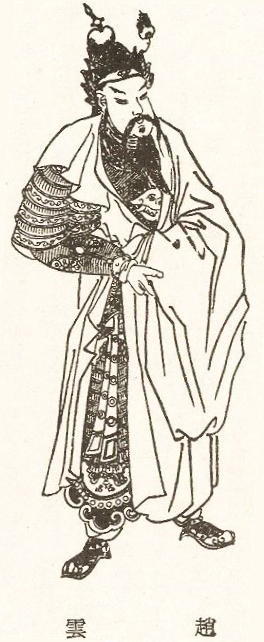
เตียวจูล่ง

| name = เตียวจูล่ง (เจ้า ยฺหวิน)
| native_name = 趙雲
| image = ZhaoYun.jpg
| image_size = 180px
| caption = ภาพวาดของเตียวจูล่งสมัยราชวงศ์ชิง
| office = ขุนพลพิทักษ์ทัพ (鎮軍將軍)
| monarch = เล่าเสี้ยน
| chancellor = จูกัดเหลียง
| office1 = ขุนพลพิทักษ์ภาคตะวันออก (鎮東將軍)
| term_start1 = ต้นทศวรรษ 220
| monarch1 = เล่าเสี้ยน
| chancellor1 = จูกัดเหลียง
| office2 = ขุนพลโจมตีภาคใต้ (征南將軍)
| term_end2 = ต้นทศวรรษ 220
| monarch2 = เล่าเสี้ยน
| chancellor2 = จูกัดเหลียง
| office3 = ขุนพลช่วยเหลือทัพ (翊軍將軍)(ภายใต้เล่าปี่)
| monarch3 = พระเจ้าเหี้ยนเต้
| term_end3 = ต้นทศวรรษ 220
| office4 = เจ้าเมืองฮุยเอี๋ยง (桂陽太守)(ภายใต้เล่าปี่)
| monarch4 = พระเจ้าเหี้ยนเต้
| predecessor4 = เตียวหอม
| office5 = ขุนพลรอง (偏將軍)(ภายใต้เล่าปี่)
| monarch5 = พระเจ้าเหี้ยนเต้
| office6 = ขุนพลรักษาค่ายใหญ่ (牙門將軍)(ภายใต้เล่าปี่)
| monarch6 = พระเจ้าเหี้ยนเต้
| birth_date = ไม่ทราบ
| birth_place = อำเภอเจินติ้ง มณฑลเหอเป่ย์
| death_date = 229
| occupation = ขุนพล
| blank1 = ชื่อรอง
| data1 = จูล่ง/จื่อหลง (子龍)
| blank2 = สมัญญานาม
| data2 = ชุ่นผิงโหฺว(順平侯)
| blank3 = บรรดาศักด์
| data3 = หย่งชางถิงโหฺว (永昌亭侯)
เตียวจูล่งefn|"เตียวจูล่ง" เป็นชื่อเรียกที่มาจากแซ่กับชื่อรองรวมกัน ใน"สามก๊ก ฉบับเจ้าพระยาพระคลัง (หน)"ปรากฏการเรียกด้วยชื่อ "เตียวจูล่ง" ในตอนที่ 37("โจหองได้ยินโจโฉถาม ก็ขับม้ารีบลงไปจากเนินเข้าสกัดหน้าจูล่งไว้ แล้วก็ร้องถามว่าท่านนี้ชื่อใด จูล่งจึงร้องบอกว่าเราชื่อเตียวจูล่ง") และตอนที่ 63("เตียวจูล่งจึงทูลว่า ซึ่งโจผีขบถนั้นเปนข้อใหญ่ มิใช่แต่ไพร่ฟ้าข้าแผ่นดินจะเจ็บแค้น ถึงเทพดาก็มีความแค้น ...เตียวจูล่งจึงทูลว่า ความแค้นข้างโจผีนี้ให้เจ็บใจทั่วกัน ทั้งขุนนางผู้ใหญ่ผู้น้อยแลราษฎรทั้งปวง ฝ่ายความแค้นข้างซุนกวนนี้ให้เจ็บใจแต่พระองค์เปนแต่พี่น้อง ขอให้พระองค์ไปแก้แค้นโจผีเถิด เห็นว่าจะชอบใจคนทั้งปวง...พระเจ้าเล่าปี่จึงว่า ถ้าเราไม่แก้แค้นแทนน้องเราได้ คนทั้งปวงก็จะเห็นว่าเราหามีความสัตย์ไม่ เราไม่ฟังคำเตียวจูล่งห้ามแล้ว...แล้วจึงจัดแจงกองทัพสั่งให้เตียวจูล่งเปนทัพหนุนคุมลำเลียง") ในขณะที่ตอนอื่น ๆ เรียกด้วยเพียงชื่อรองว่า "จูล่ง" (เสียชีวิต ค.ศ. 229) มีชื่อสกุลและชื่อตัวในภาษาจีนกลางว่า เจ้า ยฺหวิน (; ) ชื่อรอง จูล่ง หรือภาษาจีนกลางว่า จื่อหลง () เป็นขุนพลที่มีชีวิตในช่วงปลายราชวงศ์ฮั่นตะวันออกและต้นยุคสามก๊กของจีน เดิมเป็นผู้ใต้บังคับบัญชาของกองซุนจ้านขุนศึกภาคเหนือ ภายหลังไปรับใช้เล่าปี่ที่เป็นขุนศึกอีกคนหนึ่ง ตั้งแต่นั้นมาก็ได้ติดตามเล่าปี่ร่วมรบในการศึกโดยมาก ตั้งแต่ยุทธการที่เตียงปัน (ค.ศ. 208) ถึงยุทธการที่ฮันต๋ง (ค.ศ. 217-219) เตียวจูล่งรับราชการต่อมาในรัฐจ๊กก๊กซึ่งก่อตั้งโดยเล่าปี่ในปี ค.ศ. 221 ในยุคสามก๊ก และเข้าร่วมในการบุกขึ้นเหนือของจูกัดเหลียง|การบุกขึ้นเหนือครั้งแรก จนกระทั่งเสียชีวิตในปี ค.ศ. 229 ในขณะที่ข้อเท็จจริงหลายอย่างเกี่ยวกับชีวประวัติของเตียวจูล่งยังไม่ชัดเจนเนื่องจากมีข้อมูลจำกัดในหลักฐานทางประวัติศาสตร์ แง่มุมและการกระทำบางอย่างในประวัติของเตียวจูล่งก็ได้รับการเสริมแต่งเกินจริงในคติชนพื้นบ้านและนวนิยาย ในนวนิยายอิงประวัติศาสตร์ในศตวรรษที่ 14 เรื่อง"สามก๊ก" เตียวจูล่งได้รับการยกย่องให้เป็นสมาชิกของห้าทหารเสือของเล่าปี่
== แหล่งข้อมูลทางประวัติศาสตร์ของชีวประวัติเตียวจูล่ง ==
ชีวประวัติหลักของเตียวจูล่งอยู่ใน"สามก๊กจี่" ("ซานกั๋วจื้อ") เขียนโดยตันซิ่วในศตวรรษที่ 3 โดยมีข้อความยาวเพียง 346 อักษรจีน ในศตวรรษที่ 5 เผย์ ซงจือเพิ่มอรรถาธิบายสามก๊กจี่|อรรถาธิบายจาก"เจ้ายฺหวินเปี๋ยจฺว้าน" (趙雲別傳; "ชีวประวัติอย่างไม่เป็นทางการของเจ้า ยฺหวิน") ให้กับบทชีวประวัติเตียวจูล่งใน"สามก๊กจี่" ซึ่งให้ภาพชีวประวัติของเตียวจูล่งที่ค่อนข้างชัดเจน แต่ก็ยังไม่สมบูรณ์
== การรับราชการช่วงต้นกับกองซุนจ้าน ==
File:Zhao Yun shows his valor to Gongsun Zan.jpg|thumb|280px|เตียวจูล่งแสดงวีรกรรมต่อหน้ากองซุนจ้าน ภาพวาดจากนวนิยายอิงประวัติศาสตร์"สามก๊ก"ฉบับตีพิมพ์ในสมัยราชวงศ์ชิง
เตียวจูล่งเป็นชาวอำเภอเจินติ้ง|อำเภอจีนเต๋ง (真定 "เจินติ้ง") เมืองเสียงสันefn|ใน"สามก๊ก ฉบับเจ้าพระยาพระคลัง (หน)" ปรากฏการเรียกเมืองฉางชาน (常山) เป็น 3 ชื่อ ได้แก่ เสียงสัน("โจโฉตั้งกองทัพอยู่ที่สูงแลไปเห็นก็ตกใจ จึงถามทหารทั้งปวงว่า คนนี้คือผู้ใด ทหารทั้งปวงจึงบอกว่า เปนชาวบ้านเสียงสันชื่อจูล่ง") , เซียงสัน("กองซุนจ้านจึงออกมาจากเงื้อมเขา เห็นทหารคนนั้นสูงประมาณหกศอก หน้าผากแลคิ้วใหญ่ตาโต จึงถามว่าท่านนี้ชื่อใด มาช่วยเรานี้ขอบใจนัก จูล่งย่อตัวลงคำนับแล้วว่า ข้าพเจ้าชื่อจูล่งแซ่เตียว อยู่ณเมืองเซียงสัน") และเสียงสาน("นางงอก๊กไถ้เห็นจูล่งแต่งตัวเปนทหารเหน็บกระบี่เดิรเข้ามายืนแอบหลังเล่าปี่อยู่ จึงถามเล่าปี่ว่าทหารคนนี้ชื่อใด เล่าปี่บอกว่าชื่อจูล่ง เปนแซ่เตียวชาวเมืองเสียงสาน") (常山 "ฉางชาน")(趙雲字子龍，常山真定人也。) "สามก๊กจี่" เล่มที่ 36. ใน"เจ้ายฺหวินเปี๋ยจฺว้าน"บรรยายลักษณะภายนอกของเตียวจูล่งว่าสูง 8 "ฉื่อ (หน่วยวัด)|ฉื่อ" (ประมาณ 184 เซนติเมตร) มีรูปลักษณ์ที่สง่างามและน่าประทับใจ(雲別傳曰：雲身長八尺，姿顏雄偉， ...) อรรถาธิบายจาก"เจ้ายฺหวินเปี๋ยจฺว้าน"ใน"สามก๊กจี่" เล่มที่ 36.
หลังจากที่ได้รับการแนะนำจากเจ้าเมืองเสียงสันให้เข้ารับราชการ เตียวจูล่งจึงนำอาสาสมัครกลุ่มเล็ก ๆ ไปเข้าร่วมกับกองซุนจ้าน ขุนศึกในมณฑลอิวจิ๋ว(... 為本郡所舉，將義從吏兵詣公孫瓚。) อรรถาธิบายจาก"เจ้ายฺหวินเปี๋ยจฺว้าน"ใน"สามก๊กจี่" เล่มที่ 36. เวลานั้น ขุนศึกอ้วนเสี้ยวมีชื่อเสียงเพิ่มขึ้นหลังได้รับการแต่งตั้งให้ให้เป็นเจ้ามณฑลกิจิ๋ว กองซุนจ้านจึงกังวลว่าราษฎรจำนวนมากในมณฑลอิวจิ๋วจะเลือกรับใช้อ้วนเสี้ยวแทนที่จะเป็นตน(時袁紹稱兾州牧，瓚深憂州人之從紹也， ...) อรรถาธิบายจาก"เจ้ายฺหวินเปี๋ยจฺว้าน"ใน"สามก๊กจี่" เล่มที่ 36.
เมื่อเตียวจูล่งมาพบกองซุนจ้านพร้อมกับกลุ่มอาสาสมัคร กองซุนจ้านถามอย่างดูถูกว่า "ข้าได้ยินมาว่าทุกคนในมณฑลบ้านเกิดของท่านต้องการรับใช้ตระกูลอ้วน เหตุใดมีเฉพาะพวกท่านที่มีใจผันแปรไป สับสนจนคิดผิดหรือ"(... 善雲來附，嘲雲曰：「聞貴州人皆願袁氏，君何獨迴心，迷而能反乎？」) อรรถาธิบายจาก"เจ้ายฺหวินเปี๋ยจฺว้าน"ใน"สามก๊กจี่" เล่มที่ 36. เตียวจูล่งตอบว่า "แผ่นดินกำลังโกลาหล ใครถูกใครผิดไม่ชัดแจ้ง ผู้คนตกอยู่ในอันตราย เหล่าคนที่อยู่ในมณฑลบ้านเกิดของข้าหลังจากไตร่ตรองอย่างถี่ถ้วนแล้ว จึงตัดสินใจจะติดตามนายผู้ปกครองด้วยคุณธรรม ข้าจึงเลือกเข้ามาร่วมกับท่านขุนพลแทนที่จะเป็นท่านอ้วน" กองซุนจ้านจึงยอมรับเตียวจูล่ง ภายหลังเตียวจูล่งจึงได้ร่วมในฝ่ายกองซุนจ้านในยุทธการกับทัพอริหลายครั้ง(雲荅曰：「天下訩訩，未知孰是，民有倒縣之厄，鄙州論議，從仁政所在，不為忽袁公私明將軍也。」遂與瓚征討。) อรรถาธิบายจาก"เจ้ายฺหวินเปี๋ยจฺว้าน"ใน"สามก๊กจี่" เล่มที่ 36.
== พบกับเล่าปี่ ==
ราวต้นทศวรรษ 190 เตียวจูล่งพบกับเล่าปี่ซึ่งเวลานั้นมาอยู่พึ่งกองซุนจ้าน เตียวจูล่งสนิทสนมกับเล่าปี่อย่างมากและต้องการจะเปลี่ยนมาภักดีต่อเล่าปี่(時先主亦依託瓚，每接納雲，雲得深自結託。) อรรถาธิบายจาก"เจ้ายฺหวินเปี๋ยจฺว้าน"ใน"สามก๊กจี่" เล่มที่ 36. เมื่อกองซุนจ้านส่งเล่าปี่ไปช่วยเต๊งไก๋ที่เป็นพันธมิตรในยุทธการที่รบกับอ้วนเสี้ยว เตียวจูล่งติดตามเล่าปี่ไปด้วยและทำหน้าที่เป็นนายทหารม้าของเล่าปี่(本屬公孫瓚，瓚遣先主為田楷拒袁紹，雲遂隨從，為先主主騎。) "สามก๊กจี่" เล่มที่ 36.
เมื่อเตียวจูล่งได้รับข่าวการเสียชีวิตของพี่ชาย ได้มาขอลาราชการชั่วคราวกับเล่าปี่เพื่อไปไว้อาลัยให้พี่ชาย เล่าปี่รู้ว่าเมื่อเตียวจูล่งไปแล้วจะไม่กลับมาจึงกุมมือของเตียวจูล่งพร้อมบอกลา ก่อนเตียวจูล่งจะจากไปได้กล่าวกับเล่าปี่ว่า "ข้าจะไม่ลืมบุญคุณของท่านเลย"(雲以兄喪，辭瓚暫歸，先主知其不反，捉手而別，雲辭曰：「終不背德也。」) อรรถาธิบายจาก"เจ้ายฺหวินเปี๋ยจฺว้าน"ใน"สามก๊กจี่" เล่มที่ 36.
== รับใช้เล่าปี่ ==
ต้นปี ค.ศ. 200 เล่าปี่สูญเสียฐานอำนาจในมณฑลชีจิ๋วให้กับโจโฉที่เป็นอริ เล่าปี่หนีไปทางเหนือข้ามแม่น้ำเหลือง|แม่น้ำฮองโห (แม่น้ำเหลือง) และลี้ภัยไปพึ่งอ้วนเสี้ยว ศัตรูของโจโฉ ช่วงเวลาเดียวกันนั้น เตียวจูล่งก็เดินทางไปยังเย่ (เหอเป่ย์)|เงียบกุ๋นอันเป็นที่ตั้งที่ว่าการของอ้วนเสี้ยวซึ่งได้พบกับเล่าปี่อีกครั้งที่นั่น เตียวจูล่งและเล่าปี่อยู่ร่วมห้องเดียวกันในช่วงที่อาศัยอยู่ในเงียบกุ๋น(先主就袁紹，雲見於鄴。先主與雲同床眠卧， ...) อรรถาธิบายจาก"เจ้ายฺหวินเปี๋ยจฺว้าน"ใน"สามก๊กจี่" เล่มที่ 36.
เล่าปี่ลอบสั่งการกับเตียวจูล่งให้ช่วยรวบรวมทหารได้หลายร้อยนายที่เต็มใจจะติดตามตน อ้างว่าทหารเหล่านี้รับใช้ขุนพลซ้าย ( "จั่วเจียงจฺวิน") อ้วนเสี้ยวไม่รู้เรื่องดังกล่าวนี้ จากนั้นเตียวจูล่งพร้อมด้วยเล่าปี่และผู้ติดตามจึงตีจากอ้วนเสี้ยวและมุ่งลงใต้ไปเข้าร่วมกับเล่าเปียว เจ้ามณฑลเกงจิ๋ว(... 密遣雲合募得數百人，皆稱劉左將軍部曲，紹不能知。遂隨先主至荊州。) อรรถาธิบายจาก"เจ้ายฺหวินเปี๋ยจฺว้าน"ใน"สามก๊กจี่" เล่มที่ 36.
=== ยุทธการที่พกบ๋อง ===
ในปี ค.ศ. 202 เมื่อโจโฉนำทัพขึ้นไปรบในการทัพทางเหนือของจีนเพื่อรบกับเหล่าบุตรชายของอ้วนเสี้ยวและพันธมิตร เล่าปี่ถือโอกาสที่โจโฉไม่อยู่นำกองกำลังเข้าโจมตีดินแดนของโจโฉในภาคกลางของจีน โจโฉส่งขุนพลแฮหัวตุ้นและคนอื่น ๆ นำทัพไปต้านเล่าปี่(先是，與夏侯惇戰於博望， ...) อรรถาธิบายจาก"เจ้ายฺหวินเปี๋ยจฺว้าน"ใน"สามก๊กจี่" เล่มที่ 36.
ระหว่างยุทธการ เตียวจูล่งจับตัวแฮหัวอัน ( "เซี่ยโหฺว หลาน") เพื่อนเก่าที่มาจากบ้านเกิดเดียวกันกับตน เตียวจูล่งขอร้องเล่าปี่ให้ไว้ชีวิตแฮหัวอันและแนะนำให้รับแฮหัวอันมารับราชการเป็นตุลาการทัพเพราะตนรู้ว่าแฮหัวอันมีความรู้เรื่องกฎหมาย(... 生獲夏侯蘭。蘭是雲鄉里人，少小相知，雲白先主活之，薦蘭明於法律，以為軍正。) อรรถาธิบายจาก"เจ้ายฺหวินเปี๋ยจฺว้าน"ใน"สามก๊กจี่" เล่มที่ 36. เตียวจูล่งได้รับการยกย่องในเรื่องความรอบคอบระมัดระวังเกี่ยวกับการวางตัวในเรื่องความสัมพันธ์กับแฮหัวอันแม้ว่าจะเป็นเพื่อนกันก็ตาม(雲不用自近，其慎慮類如此。) อรรถาธิบายจาก"เจ้ายฺหวินเปี๋ยจฺว้าน"ใน"สามก๊กจี่" เล่มที่ 36.
=== ยุทธการที่เตียงปัน ===
File:Zhaoyunfightsatchangban.jpg|thumb|340px|ภาพจิตรกรรมฝาผนังภายในเฉลียงยาวที่พระราชวังฤดูร้อนในกรุงปักกิ่ง แสดงภาพเตียวจูล่ง (คนขี่ม้าชุดสีขาว) ในยุทธการที่เตียงปัน
หลังเล่าเปียวเสียชีวิตในปี ค.ศ. 208 เล่าจ๋องบุตรชายคนเล็กของเล่าเปียวสืบทอดตำแหน่งเจ้ามณฑลเกงจิ๋ว เมื่อโจโฉเริ่มการทัพในปีเดียวกันเพื่อจัดการกับกองกำลังข้าศึกในภาคใต้ของจีน เล่าจ๋องยอมสวามิภักดิ์และมอบมณฑลเกงจิ๋วให้กับโจโฉ เล่าปี่และผู้ติดตามทิ้งฐานที่มั่นในอำเภอซินเย่|อำเภอซินเอี๋ย (新野 "ซินเย่") และมุ่งหน้าลงใต้ไปยังฮั่นโขฺ่ว|แฮเค้า (夏口 "เซี่ยโขฺ่ว") ซึ่งรักษาโดยเล่ากี๋บุตรชายคนโตของเล่าเปียวและเป็นอิสระจากการยึดครองของโจโฉ
โจโฉนำกองกำลังทหารม้าฝีมือดี 5,000 นายด้วยตนเองออกไล่ตามเล่าปี่ และไล่ตามเล่าปี่ทันที่เตียงปัน (長坂 "ฉางป่าน") ตีกองกำลังของเล่าปี่แตกพ่ายยับเยิน ระหว่างที่เล่าปี่ทิ้งครอบครัวหนี(曹公以江陵有軍實，恐先主據之，乃釋輜重，輕軍到襄陽。聞先主已過，曹公將精騎五千急追之，一日一夜行三百餘里，及於當陽之長坂。先主棄妻子，與諸葛亮、張飛、趙雲等數十騎走，曹公大獲其人衆輜重。) "สามก๊กจี่" เล่มที่ 32. เตียวจูล่งอุ้มเล่าเสี้ยนบุตรชายที่ยังเด็กของเล่าปี่และคุ้มครองกำฮูหยินภรรยาของเล่าปี่ (มารดาของเล่าเสี้ยน) ในระหว่างยุทธการและพาไปยังที่ปลอดภัย ภายหลังเตียวจูล่งได้เลื่อนยศเป็นขุนพลรักษาค่ายใหญ่ ( "หยาเหมินเจียงจฺวิน") ตอบแทนความอุตสาหะ(及先主為曹公所追於當陽長阪，棄妻子南走，雲身抱弱子，即後主也，保護甘夫人，即後主母也，皆得免難。遷為牙門將軍。) "สามก๊กจี่" เล่มที่ 36.
ก่อนหน้านี้หลังจากพ่ายแพ้ที่เตียงปัน เล่าปี่ได้ยินข่าวลือว่าเตียวจูล่งทรยศตนไปเข้าด้วยฝ่ายโจโฉ เล่าปี่ปฏิเสธที่จะเชื่อข่าวลือ ขว้างทวน"จี่"สั้นลงกับพื้นและพูดว่า "จูล่งไม่ทอดทิ้งข้าหนีไปแน่" คำพูดของเล่าปี่ถูกต้องเพราะเตียวจูล่งกลับมาหาเล่าปี่หลังจากนั้นอีกไม่นาน(雲別傳曰：初，先主之敗，有人言雲已北去者，先主以手戟擿之曰：「子龍不棄我走也。」頃之，雲至。) อรรถาธิบายจาก"เจ้ายฺหวินเปี๋ยจฺว้าน"ใน"สามก๊กจี่" เล่มที่ 36.
ในฤดูหนาว ค.ศ. 208–209 เล่าปี่เป็นพันธมิตรกับขุนศึกซุนกวนและเอาชนะโจโฉได้อย่างเด็ดขาดในยุทธการที่เซ็กเพ็ก โจโฉถอยหนีขึ้นเหนือหลังพ่ายแพ้ เล่าปี่และซุนกวนก็รุกคืบยึดได้เมืองลำกุ๋น (南郡 "หนานจฺวิ้น") ซึ่งเคยอยู่ภายใต้การครอบครองของโจโฉ
=== ในฐานะเจ้าเมืองฮุยเอี๋ยง ===
ภายหลังเตียวจูล่งได้เลื่อนขึ้นขึ้นเป็นขุนพลรอง ( "เพียนเจียงจฺวิน") สำหรับผลงานที่ช่วยเล่าปี่ในการพิชิตสี่เมืองทางใต้ของมณฑลเกงจิ๋วคือเตียงสา (長沙 "ฉางชา") เลงเหลง (零陵 "หลิงหลิง") บุเหลง (武陵 "อู่หลิง") และฮุยเอี๋ยง (桂陽 "กุ้ยหยาง") หลังจากยึดได้เมืองฮุยเอี๋ยงแล้ว เล่าปี่ตั้งให้เตียวจูล่งเป็นเจ้าเมืองฮุยเอี๋ยงคนใหม่แทนที่เตียวหอม(從平江南，以為偏將軍，領桂陽太守，代趙範。) อรรถาธิบายจาก"เจ้ายฺหวินเปี๋ยจฺว้าน"ใน"สามก๊กจี่" เล่มที่ 36.
เตียวหอมมีพี่สะใภ้ที่เป็นหม้ายและมีชื่อเสียงในเรื่องความงดงาม เตียวหอมต้องการจะจัดการให้พี่สะใภ้ได้แต่งงานกับเตียวจูล่งเพื่อสร้างสายสัมพันธ์กับเตียวจูล่ง แต่เตียวจูล่งปฏิเสธความคิดนี้และพูดกับเตียวหอมว่า "เรามีเจ้า (นามสกุล)|สกุลเดียวกัน พี่ชายของท่านก็เหมือนพี่ชายของข้าเช่นกัน"(範寡嫂曰樊氏，有國色，範欲以配雲。雲辭曰：「相與同姓，卿兄猶我兄。」固辭不許。) อรรถาธิบายจาก"เจ้ายฺหวินเปี๋ยจฺว้าน"ใน"สามก๊กจี่" เล่มที่ 36.
มีคนอื่น ๆ ที่โน้มน้าวให้เตียวจูล่งยอมรับการแต่งงานแต่เตียวจูล่งปฏิเสธอย่างหนักแน่นพูดว่า "เตียวหอมถูกบังคับให้ยอมจำนนเพราะสถานการณ์พาไป เจตนาของเขายังไม่แน่ชัดและน่าสงสัย นอกจากนี้ในแผ่นดินนี้ยังมีสตรีอื่นอีกมากมาย" ไม่นานหลังจากนั้น เตียวหอมหลบหนีไป และเตียวจูล่งก็สามารถหลีกเลี่ยงความสัมพันธ์ใด ๆ กับเตียวหอมไปได้เพราะไม่เห็นด้วยกับการแต่งงาน(時有人勸雲納之，雲曰：「範迫降耳，心未可測；天下女不少。」遂不取。範果逃走，雲無纖介。) "อรรถาธิบายจาก"เจ้ายฺหวินเปี๋ยจฺว้าน"ใน"สามก๊กจี่" เล่มที่ 36.
=== รักษาเกงจิ๋ว ===
ราวปี ค.ศ. 211 เล่าปี่นำทัพยกไปทางตะวันตกเข้ามณฑลเอ๊กจิ๋วเพื่อไปช่วยเล่าเจี้ยงเจ้ามณฑลเอ๊กจิ๋วในการรบต้านเตียวฬ่อที่เป็นขุนศึกคู่อริแห่งฮั่นจง|ฮันต๋ง (漢中 "ฮั่นจง") เตียวจูล่งและคนอื่น ๆ ยังอยู่รักษามณฑลเกงจิ๋ว(先主入蜀，雲留荊州。) "สามก๊กจี่" เล่มที่ 36.(先主入益州，雲領留營司馬。) "อรรถาธิบายจาก"เจ้ายฺหวินเปี๋ยจฺว้าน"ใน"สามก๊กจี่" เล่มที่ 36.
ก่อนหน้านี้เมื่อราวปี ค.ศ. 209 เล่าปี่แต่งงานกับซุนฮูหยินน้องสาวของซุนกวนเพื่อเสริมสร้างความเป็นพันธมิตรระหว่างเล่าปี่และซุนกวน ซุนฮูหยินยังคงอยู่ในมณฑลเกงจิ๋วเมื่อเล่าปี่จากไปมณฑลเอ๊กจิ๋ว ซุนฮูหยินถือตนว่าเป็นน้องสาวของขุนศึกผู้ทรงอำนาจ จึงแสดงท่าทีหยิ่งยโสและกระทำตามอำเภอใจ และยังปล่อยให้องครักษ์และผู้รับใช้ส่วนตัวประพฤติผิดกฎหมายในมณฑลเกงจิ๋ว ด้วยเหตุนี้เล่าปี่จึงแต่งตั้งเป็นกรณีพิเศษให้เตียวจูล่งที่ตนถือว่าเป็นบุคคลที่จริงจังและมีมโนธรรมให้ดูแลกิจการภายในมณฑลเกงจิ๋ว รวมถึงรักษากฎหมายและความสงบเรียบร้อยระหว่างที่เล่าปี่ไม่อยู่(此時先主孫夫人以權妹驕豪，多將吳吏兵，縱橫不法。先主以雲嚴重，必能整齊，特任掌內事。) "อรรถาธิบายจาก"เจ้ายฺหวินเปี๋ยจฺว้าน"ใน"สามก๊กจี่" เล่มที่ 36. เมื่อซุนกวนได้ยินว่าเล่าปี่จากไปมณฑลเอ๊กจิ๋ว จึงส่งเรือไปรับตัวน้องสาวกลับ ซุนฮูหยินพยายามพาตัวเล่าเสี้ยนบุตรชายของเล่าปี่ไปด้วยกัน แต่เตียวจูล่งและเตียวหุยนำทหารมาขัดขวางและพาเล่าเสี้ยนกลับมาได้(權聞備西征，大遣舟船迎妹，而夫人內欲將後主還吳，雲與張飛勒兵截江，乃得後主還。) 'อรรถาธิบายจาก"เจ้ายฺหวินเปี๋ยจฺว้าน"ใน"สามก๊กจี่" เล่มที่ 36.
"ฮั่นจิ้นชุนชิว" (漢晉春秋) ที่เขียนโดยสี จั้วฉื่อนักประวัติศาสตร์สมัยราชวงศ์จิ้น ให้รายละเอียดของเหตุการณ์นี้ที่คล้ายคลึงกันกับที่บันทึกใน"เจ้ายฺหวินเปี๋ยจฺว้าน"(漢晉春秋云：先主入益州，吳遣迎孫夫人。夫人欲將太子歸吳，諸葛亮使趙雲勒兵斷江留太子，乃得止。) อรรถาธิบายจาก"ฮั่นจิ้นชุนชิว"ใน"สามก๊กจี่" เล่มที่ 34.
=== ยึดครองเอ๊กจิ๋ว ===
=== ยุทธการที่แม่น้ำฮั่นซุย ===
=== ยุทธการที่อิเหลง ===
== รับใช้เล่าเสี้ยน ==
หลังเล่าปี่สวรรคตในเดือนมิถุนายน ค.ศ. 223 เล่าเสี้ยนผู้เป็นโอรสขึ้นสืบราชบัลลังก์เป็นจักรพรรดิแห่งจ๊กก๊ก โดยมีอัครมหาเสนาบดี (ประเทศจีน)|อัครมหาเสนาบดีจูกัดเหลียงเป็นผู้สำเร็จราชการแทนพระองค์เพราะเวลานั้นเล่าเสี้ยนยังทรงพระเยาว์ หลังเล่าเสี้ยนขึ้นครองราชย์ได้ทรงแต่งตั้งเตียวจูล่งเป็นผู้พิทักษ์ทัพกลาง ( "จงฮู่จฺวิน") และขุนพลโจมตีภาคใต้ ( "เจิงหนานเจียงจฺวิน") และพระราชทานบรรดาศักดิ์เป็นหย่งชางถิงโหว () ภายหลังพระองค์เลื่อนขั้นเตียวจูล่งเป็นขุนพลพิทักษ์ภาคตะวันออก ( "เจิ้นตงเจียงจฺวิน")(建興元年，為中護軍、征南將軍，封永昌亭侯，遷鎮東將軍。) "สามก๊กจี่" เล่มที่ 36.
=== ยุทธการที่กิก๊ก ===
ในปี ค.ศ. 227 เตียวจูล่งย้ายไปยังพื้นที่ระดมพลที่เมืองฮั่นจง|ฮันต๋งเพื่อเข้าร่วมกับจูกัดเหลียงซึ่งกำลังระดมกำลังทหารจากทั่วจ๊กก๊กเพื่อเตรียมการสำหรับการทัพครั้งใหญ่ต่อวุยก๊กที่เป็นรัฐอริของจ๊กก๊ก(建興五年，隨諸葛亮駐漢中。) "สามก๊กจี่" เล่มที่ 36.建興五年，率諸軍北駐漢中， ... "สามก๊กจี่" เล่มที่ 35.
ในฤดูใบไม้ผลิของปี ค.ศ. 228 จูกัดเหลียงมอบหมายให้เตียวจูล่งและเตงจี๋นำกองกำลังแยกไปยังหุบเขากิก๊ก ( "จีกู่") แสร้งทำเป็นเข้าตีอำเภอไปเซีย (郿縣 "เหมย์เซี่ยน"; อยู่ทางตะวันออกเฉียงใต้ของอำเภอฝูเฟิง มณฑลฉ่านซีในปัจจุบัน) ผ่านหุบเขาเสียดก๊กหรือจำก๊ก ( "เสียกู่") ภารกิจของเตียวจูล่งและเตงจี๋คือเบี่ยงเบนความสนใจของโจจิ๋นขุนพลวุยก๊กระหว่างที่จูกัดเหลียงนำทัพหลักของจ๊กก๊กเข้าโจมตีเขากิสาน (祁山 "ฉีชาน"; พื้นที่แถบภูเขาบริเวณบริเวณอำเภอหลี่ มณฑลกานซู่ในปัจจุบัน)(建興六年春，揚聲由斜谷道取郿，使趙雲、鄧芝為疑軍，據箕谷，魏大將軍曹真舉衆拒之。亮身率諸軍攻祁山， ...) "สามก๊กจี่" เล่มที่ 35.(明年，亮出軍，揚聲由斜谷道，曹真遣大衆當之。亮令雲與鄧芝往拒，而身攻祁山。) "สามก๊กจี่" เล่มที่ 36.
เตียวจูล่งและเตงจี๋พ่ายแพ้ต่อโจจิ๋นในยุทธการที่หุบเขากิก๊กเพราะจูกัดเหลียงให้ทั้งคู่บัญชาการกองกำลังทหารที่อ่อนแอกว่าในขณะที่ตัวจูกัดเหลียงนำกองกำลังทหารที่แข็งแกร่งกว่าเข้าโจมตีเขากิสาน อย่างไรก็ตาม เตียวจูล่งสามารถรวบรวมทหารให้เป็นแนวป้องกันที่แน่นหนาระหว่างการล่าถอย จึงสามารถลดความสูญเสียให้เหลือน้อยที่สุด(亮令雲與鄧芝往拒，而身攻祁山。雲、芝兵弱敵彊，失利於箕谷，然歛衆固守，不至大敗。) "สามก๊กจี่" เล่มที่ 36.
== เสียชีวิตและได้รับสมัญญานาม ==
เตียวจูล่งเสียชีวิตในปี ค.ศ. 229 ได้รับสมัญญานามว่า "ชุ่นผิงโหว" () จากเล่าเสี้ยนในเดือนเมษายนหรือพฤษภาคม ค.ศ. 261(七年卒，追謚順平侯。) "สามก๊กจี่" เล่มที่ 36.(景耀四年春三月，追謚故將軍趙雲。) "สามก๊กจี่" เล่มที่ 33.
== ครอบครัว ==
บุตรชายคนโตของเตียวจูล่งชื่อเตียวหอง ( "เจ้า ถ่ง") รับราชการเป็นทหารในหน่วย"หู่เปิน" () แห่งกองทหารราชองครักษ์(雲子統嗣，官至虎賁中郎，督行領軍。) "สามก๊กจี่" เล่มที่ 36.
บุตรชายคนรองของเตียวจูล่งชื่อเตียวกอง ( "เจ้า กว่าง") รับราชการเป็นขุนพลรักษาค่ายใหญ่ ( "หยาเหมินเจี้ยง") เตียวกองเข้าร่วมกับเกียงอุยขุนพลจ๊กก๊กในการบุกขึ้นเหนือของเกียงอุย|การทัพกับวุยก๊ก และถูกสังหารในที่รบที่ท่าจง (沓中; อยู่ทางตะวันตกเฉียงเหนือของอำเภอโจฺวชฺวี มณฑลกานซู่ในปัจจุบัน)(次子廣，牙門將，隨姜維遝中，臨陳戰死。) "สามก๊กจี่" เล่มที่ 36.
== คำวิจารณ์ ==
== ในนิยาย"สามก๊ก" ==
วีรกรรมที่เกิดขึ้นจริงของเตียวจูล่งในหลายเหตุการณ์ได้รับการเสริมแต่งอย่างมากในนวนิยายอิงประวัติศาสตร์ในศตวรรษที่ 14 เรื่อง"สามก๊ก" ("ซานกั๋วเหยี่ยนอี้") ในนวนิยายแสดงบทบาทของเตียวจูล่งในฐานะนักรบที่แทบจะสมบูรณ์แบบ ผู้มีทักษะการต่อสู้ที่ทรงพลัง ภักดีต่อเจ้านายอย่างไม่เปลี่ยนแปลง มีความกล้าหาญอย่างสูง มีสติปัญญาเฉียบแหลม และมีความสุขุมเยือกเย็น ลักษณะเหล่านี้มักได้รับการสะท้อนในสื่อร่วมสมัยเกี่ยวกับเตียวจูล่งเกือบทั้งหมดจนถึงปัจจุบัน
ดูเรื่องแต่งบางเรื่องเกี่ยวกับเตียวจูล่งในนวนิยาย"สามก๊ก"ในรายการต่อไปนี้:
*ยุทธการที่เตียงปัน#ในนิยายสามก๊ก
*ยุทธการที่อิเหลง#ในนิยายสามก๊ก
== ในวัฒนธรรมประชานิยม ==
=== ภาพยนตร์ ===
* จูล่งเป็นตัวละครที่มีบทบาทสำคัญเป็นอย่างมากในภาพยนตร์อิงประวัติศาสตร์ของจีน สามก๊ก ขุนศึกเลือดมังกร กำกับโดย แดเนียล ลี และ สามก๊ก โจโฉแตกทัพเรือ กำกับโดยจอห์น วู
*จูล่งเป็นตัวละครเอกในภาพยนตร์เรื่อง สามก๊ก ขุนศึกเลือดมังกร รับบทแสดงนำโดยหลิวเต๋อหัว ในภาพยนตร์เรื่องนี้ได้ถ่ายทอดเรื่องราวของจูล่งตั้งแต่สมัครเป็นทหารจนถึงศึกครั้งสุดท้ายกับวุยก๊ก แต่เนื่องจากภาพยนตร์ได้ดัดแปลงเรื่องราวของจูล่งไปอย่างมากจนผิดเพี้ยนไปทั้งจากมากในนิยายและในประวัติศาสตร์ ทำให้ถูกวิจารณ์กันมาก แต่ก็ถือว่าเป็นภาพยนตร์สามก๊กเรื่องแรกที่นำจูล่งมาเป็นตัวเอกของเรื่อง
*ในภาพยนตร์เรื่อง สามก๊ก โจโฉแตกทัพเรือ จูล่งรับบทฮูจุน โดยในภาพยนตร์เรื่องนี้ จูล่งปรากฏตัวครั้งแรกในยุทธการที่สะพานเตียงปันเกี้ยว|ศึกทุ่งเตียงปันเกี้ยว โดยเป็นผู้ช่วยนำพาอาเต๊าบุตรของเล่าปี่ฝ่าทัพของโจโฉ และได้มีบทบาทในการรบอีกหลายครั้ง ในสงครามระหว่างฝ่ายโจโฉและฝ่ายพันธมิตรเล่าปี่ซุนกวน ทั้งสงครามภาคพื้นดินและสงครามประชิดค่ายโจโฉ
=== ละครโทรทัศน์ ===
* สามก๊ก (ละครโทรทัศน์ พ.ศ. 2537)|สามก๊ก ของประเทศประเทศจีน|จีน ที่สร้างขึ้นเพื่อเป็นการเชิดชูและยกย่องวรรณกรรมอมตะของจีนเรื่องสามก๊ก ในปี พ.ศ. 2534 ได้มีการกล่าวถึงจูล่งด้วยเช่นกัน นักแสดงผู้รับบทเป็นจูล่งคือ จางซาน และหยางฟาน
* สามก๊ก (ละครโทรทัศน์ พ.ศ. 2553)|สามก๊ก เป็นละครที่ออกฉายในปี พ.ศ. 2553 แสดงเป็นจูล่งโดย เนี่ยหยวน
* จูล่ง ขุนพลเทพสงคราม เป็นละครที่ออกฉายในปี พ.ศ. 2558 แสดงเป็นจูล่งโดย หลิน เกิงซิน
===การ์ตูน===
* จูล่ง ถูกดัดแปลงเรื่องราวให้เป็นตัวละครนำในชื่อ เหลี่ยวหยวนหว่อ เป็นพระเอกร่วมกับสุมาอี้ ในการ์ตูนเรื่อง หงสาจอมราชันย์ ผลงานชื่อดังของเฉินเหมา
* ในการ์ตูน "สามก๊ก มหาสนุก" ผลงานการ์ตูนสามก๊กของสุชาติ พรหมรุ่งโรจน์ ได้มีการกล่าวถึงจูล่งด้วยเช่นกัน
=== วิดีโอเกม ===
* จูล่งเป็นตัวละครแบบบังคับได้ในเกมซีรีส์ "Dynasty Warriors"
* จูล่งเป็นนายทหารในเกมซีรีส์ "Romance of the Three Kingdoms"
* จูล่งเป็นต้นแบบตัวละครในเกม :en:League_of_Legends|League of Legends คือ Xin Zhao และมีสกิน Warring Kingdoms ที่อ้างอิงจากจูล่ง
* จูล่งเป็นตัวละครในเกม OMG SAMKOK 2
* จูล่งเป็นนายทหารในเกมซีรีส์ Total war Three kingdoms
* จูล่งเป็นตัวละครในเกม Mobile Legends: Bang Bang
== หมายเหตุ ==
== อ้างอิง ==
*Chen Shou|Chen, Shou (3rd century). "Records of the Three Kingdoms" ("Sanguozhi").
*
*Luo Guanzhong|Luo, Guanzhong (14th century). "Romance of the Three Kingdoms" ("Sanguo Yanyi").
*Pei Songzhi|Pei, Songzhi (5th century). "Annotations to Records of the Three Kingdoms" ("Sanguozhi zhu").
*
*"Yi Zhou Shu"
หมวดหมู่:บุคคลในยุคสามก๊ก
หมวดหมู่:จ๊กก๊ก
หมวดหมู่:กองซุนจ้านและผู้เกี่ยวข้อง
หมวดหมู่:ขุนพลของเล่าปี่
หมวดหมู่:ขุนพลของจ๊กก๊ก